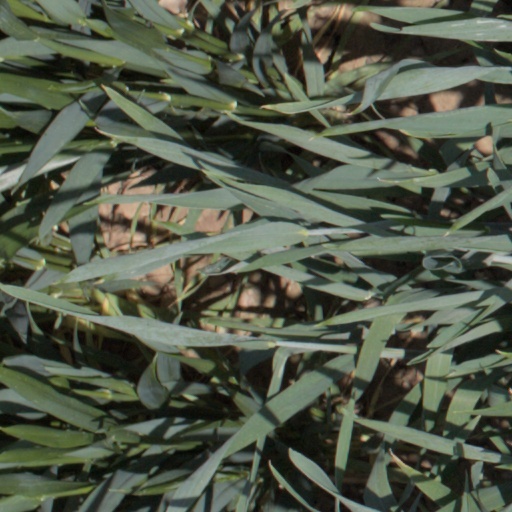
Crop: wheat